Ironstone china

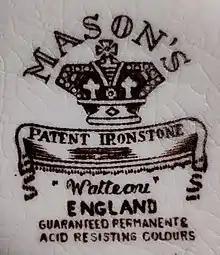
Maker's mark from the base of a 1920s Mason's 'Watteau' ironstone bowl (full piece pictured below). Note the "orange peel" texture, a defect, in the surface.

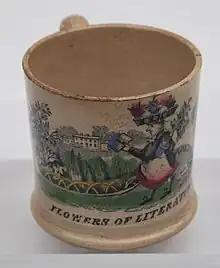
Ironstone cup titled "Flowers of Literature"

Ironstone china, ironstone ware or most commonly just ironstone, is a type of vitreous pottery first made in the United Kingdom in the early 19th century. It is often classed as earthenware although in appearance and properties it is similar to fine stoneware. It was developed in the 19th century by potters in Staffordshire, England, as a cheaper, mass-produced alternative for porcelain.